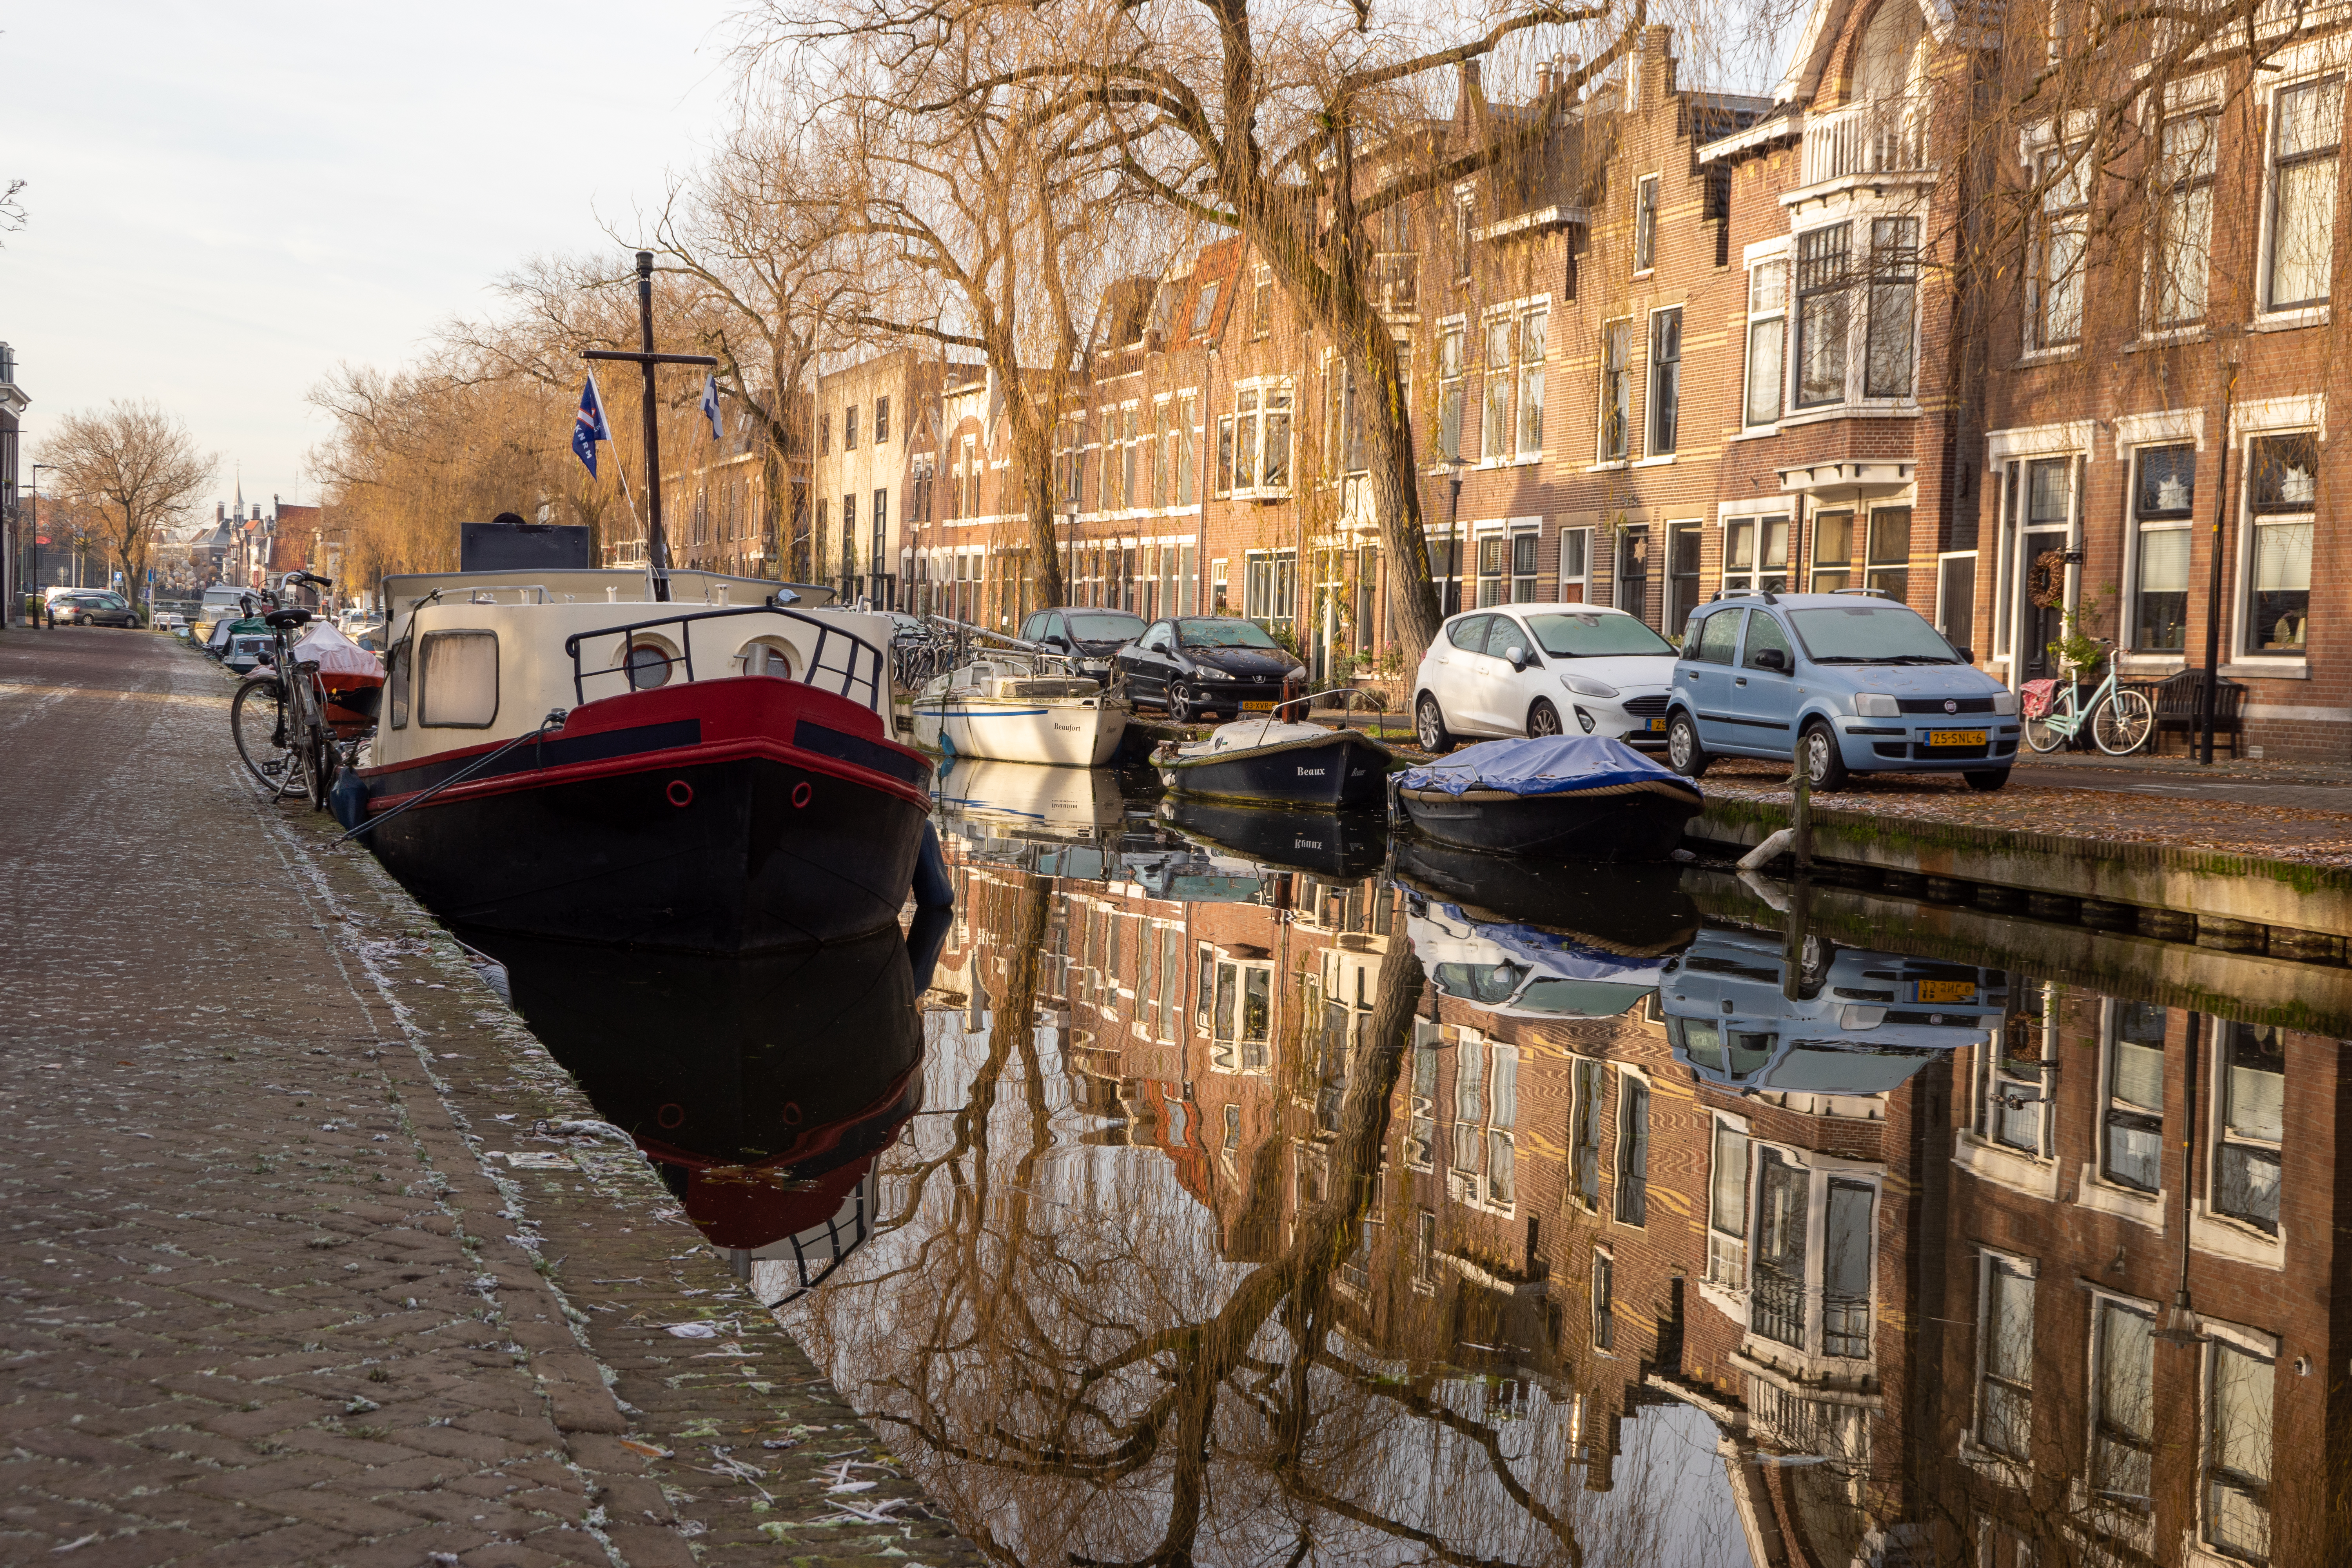
city, water, river, reflection, boat, building, vehicle, watercraft, window, plant, tree, sky, car, body of water, watercourse, wheel, tire, house, waterway, freezing, wood, boats and boating equipment and supplies, canal, ship, channel, winter, water transportation, road, street, evening, mixed use, van, road surface, naval architecture, harbor, dock, transport